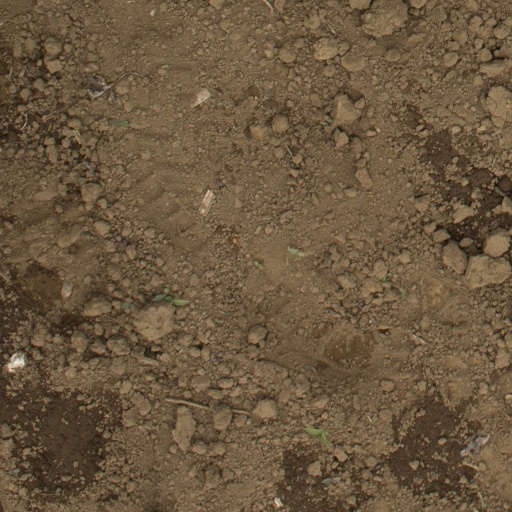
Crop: Jerusalem artichoke